Long Tieng

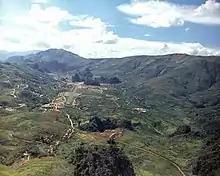
Long Tieng, 1973

North Vietnamese forces began to threaten Long Tieng in late 1971, and came close enough to start shelling the area on December 31 at 15:30 local time. In early January, 19,000 North Vietnamese forces launched a four pronged attack on Long Tieng from all four cardinal directions, encircling the site, capturing several facilities and positions, and installing antiaircraft batteries. Despite subsequent claims of victory from communist forces, the 10,000 defenders of Long Tieng, a mixture of Hmong, Thai, and Lao, had not been overrun, and in mid-month reinforcements appeared in the form of CIA-led Thais and 1200 elite irregulars from southern Laos. After enduring a third to 50% casualties, these forces succeeded in taking back key positions by the end of the month.